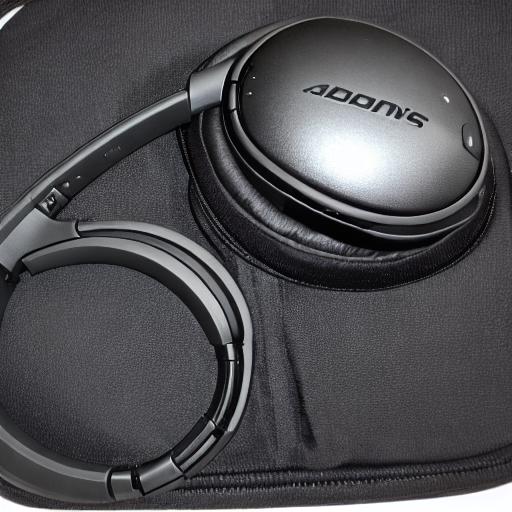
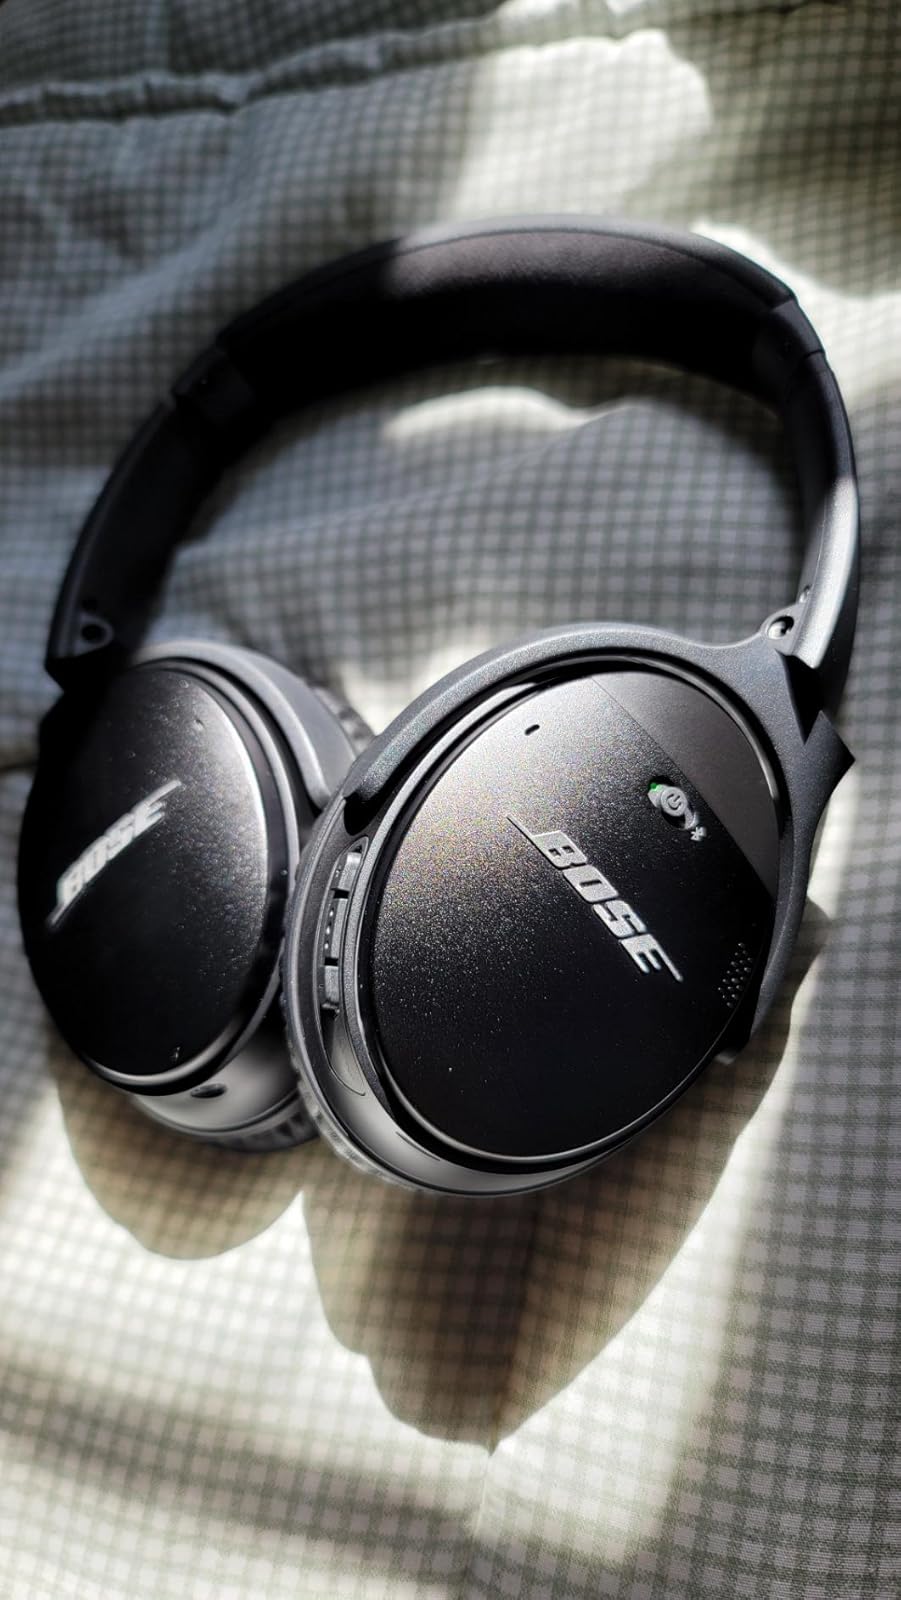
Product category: headphones
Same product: no